Mohammad Mofatteh

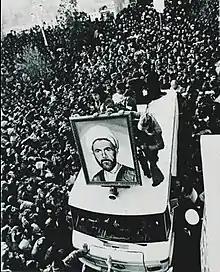
Mofatteh's funeral

On the morning of 19 December Mofatteh's body, with those of his guards, was carried from the university's mosque, then carried to Qom and buried in the courtyard of the Fatima Masumeh Shrine.